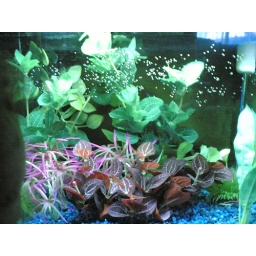
New plastic plants in the aquarium